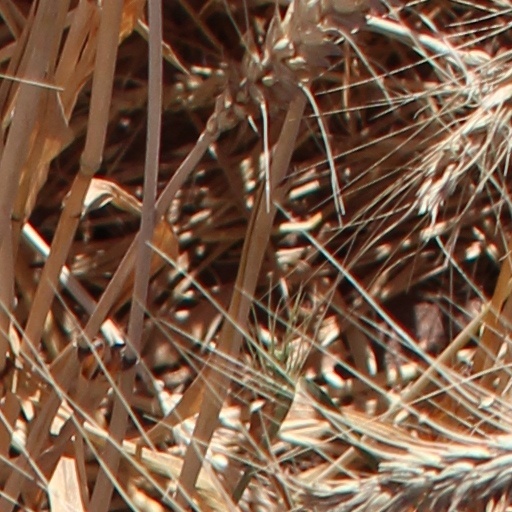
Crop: wheat